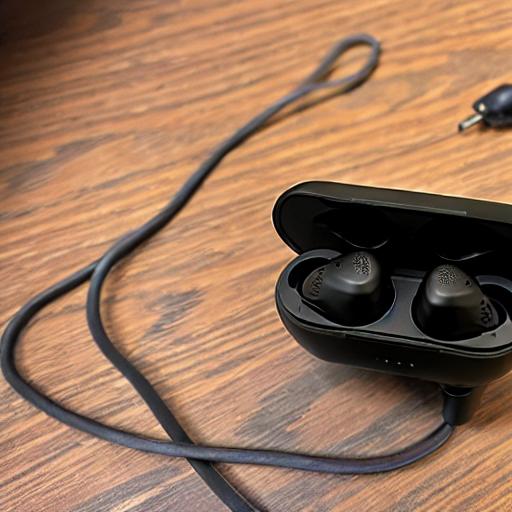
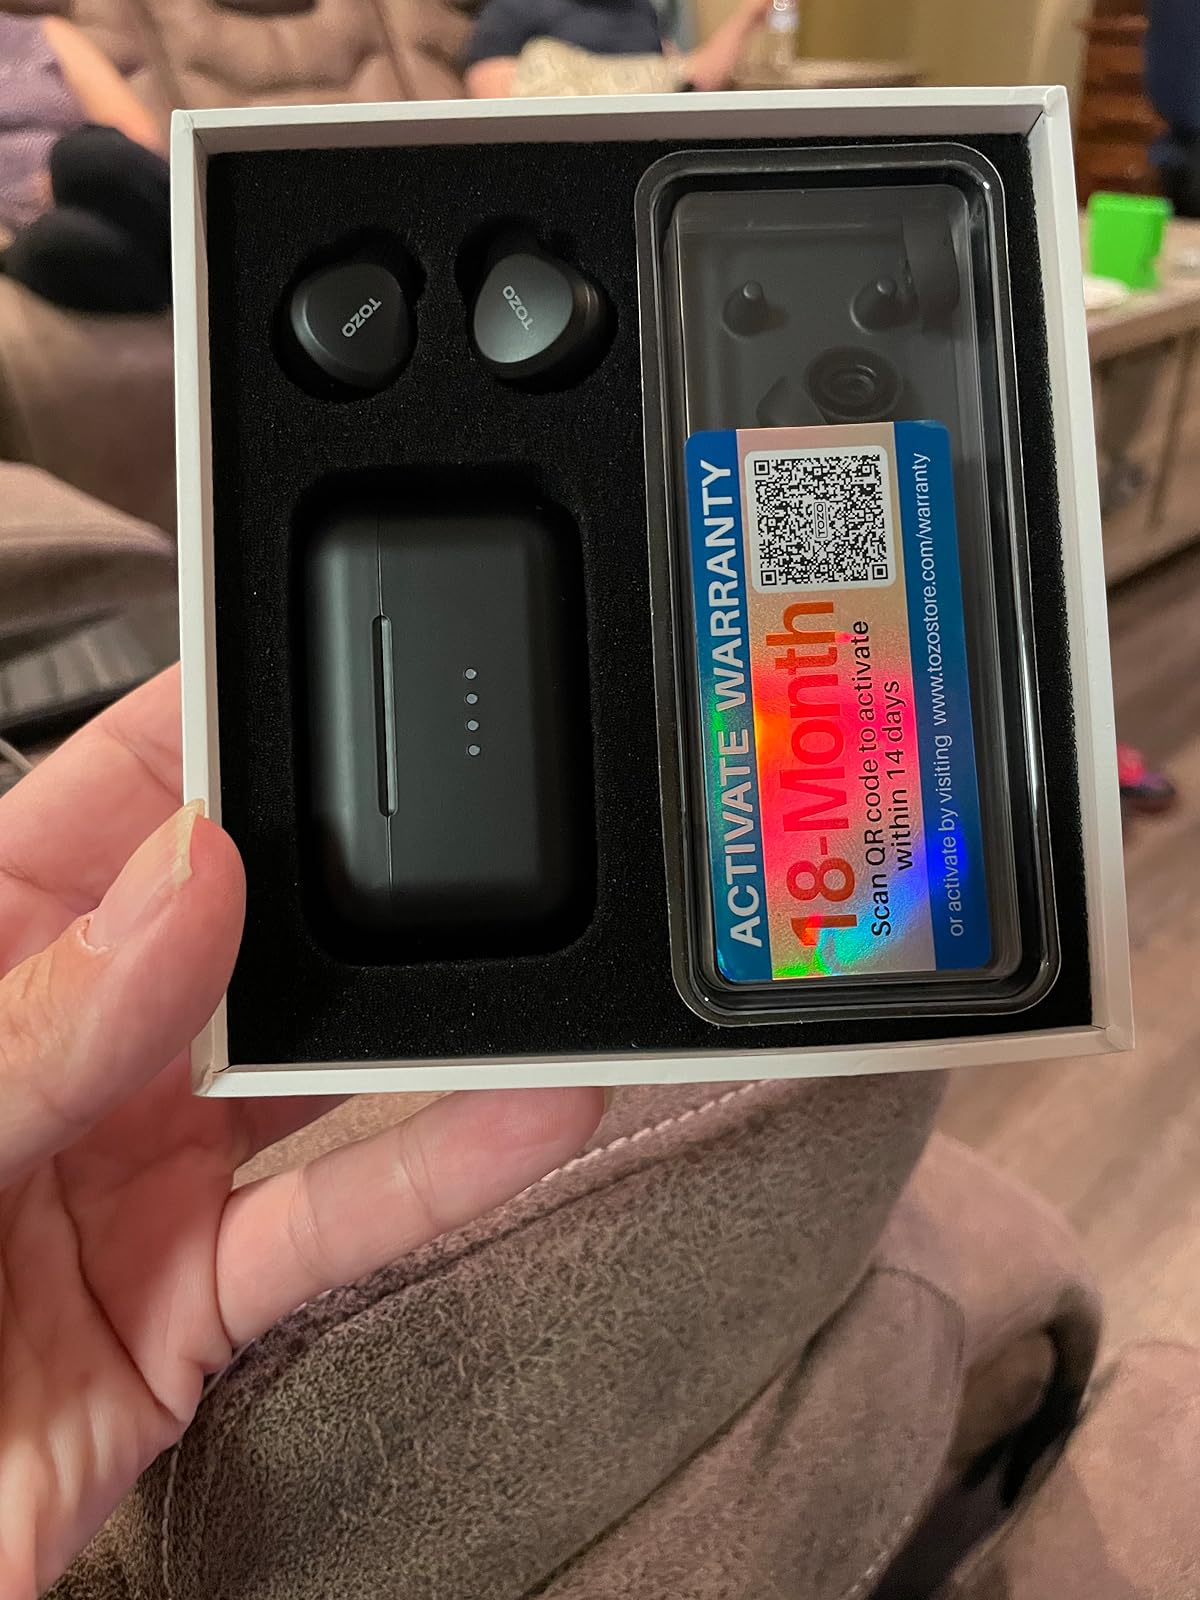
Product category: earbuds
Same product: no